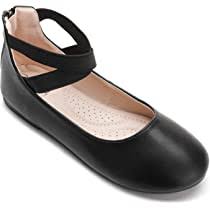
Label: Ballet Flat